José De Queiroz

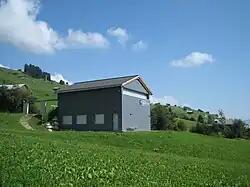
Enclosure of the publicly accessible Mirasteilas Observatory

In Falera, José De Queiroz became interested in astronomy. In the autumn of 1999, he observed the night sky for the first time with a small telescope from his terrace. He started to study all by himself; the telescopes became bigger.